Arthropod bites and stings

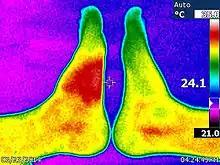
The left side of the image is showing the temperature increase caused by an insect bite after about 28 hours.

Most arthropod bites and stings cause self-limited redness, itchiness and/or pain around the site. Less commonly (around 10% of Hymenoptera sting reactions), a large local reaction occurs when the area of swelling is greater than . Rarely (1-3% of Hymenoptera sting reactions), systemic reactions can affect multiple organs and pose a medical emergency, as in the case of anaphylactic shock.